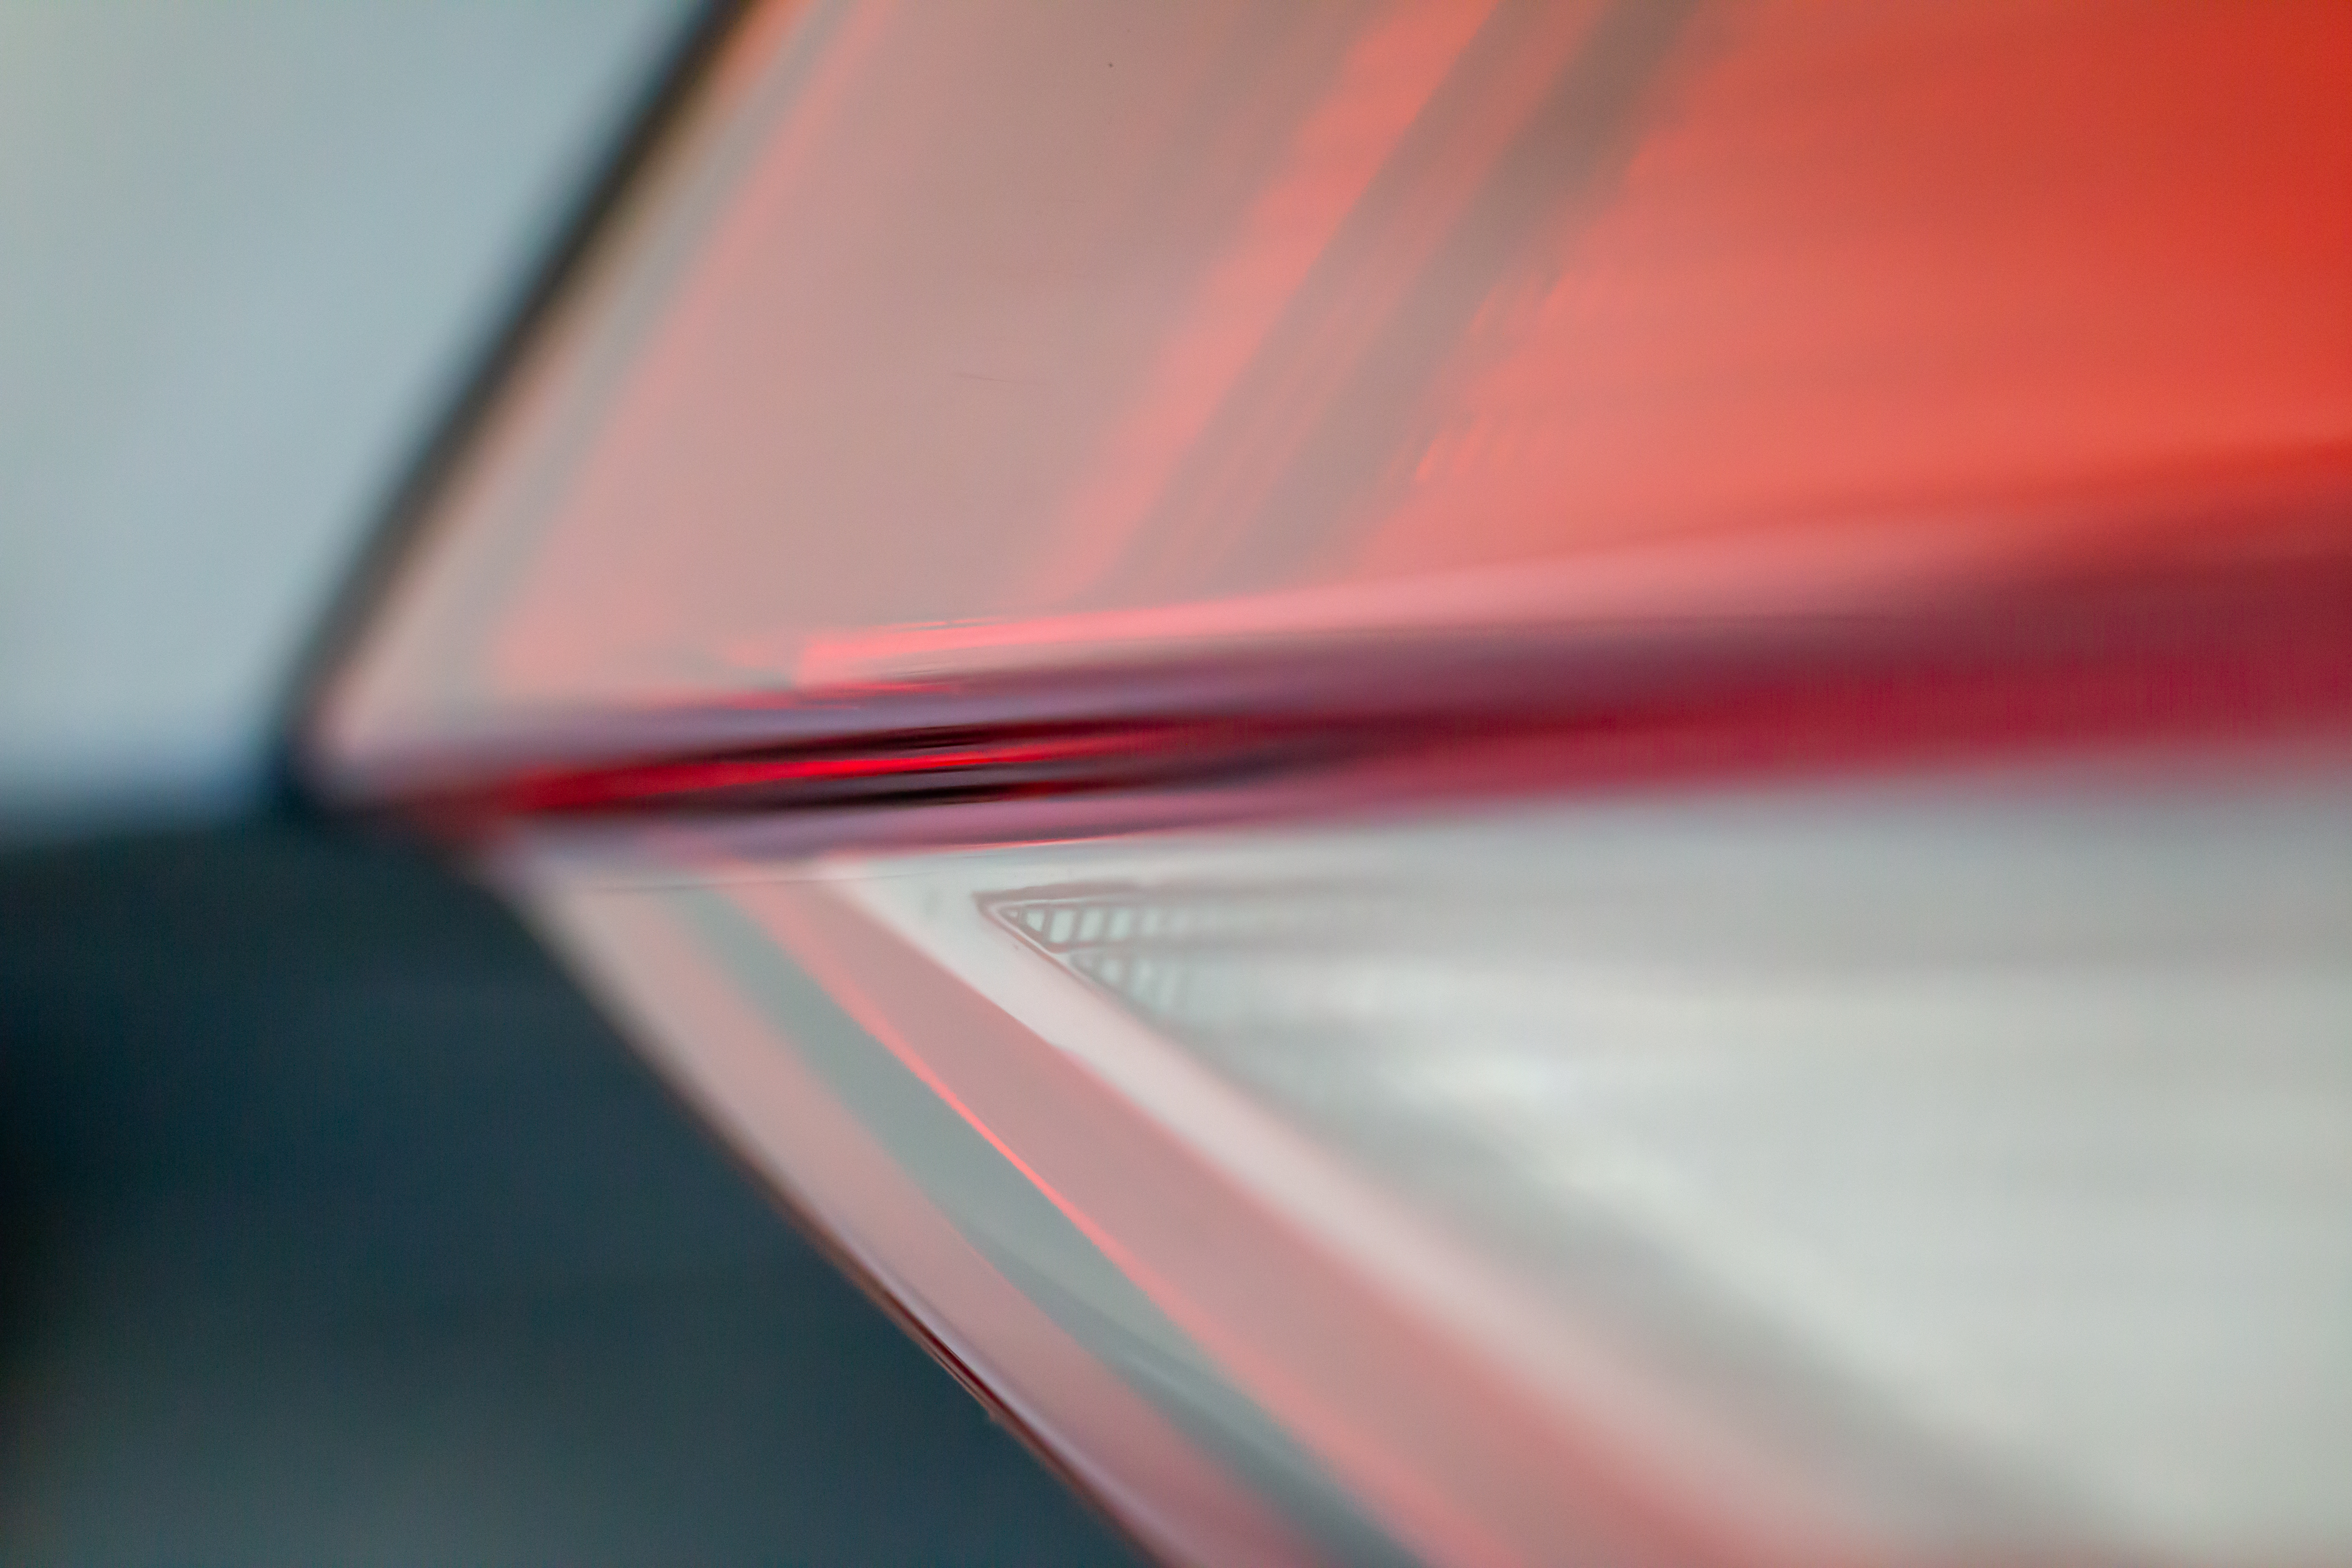
red, orange, close up, line, design, Material property, photography, paper